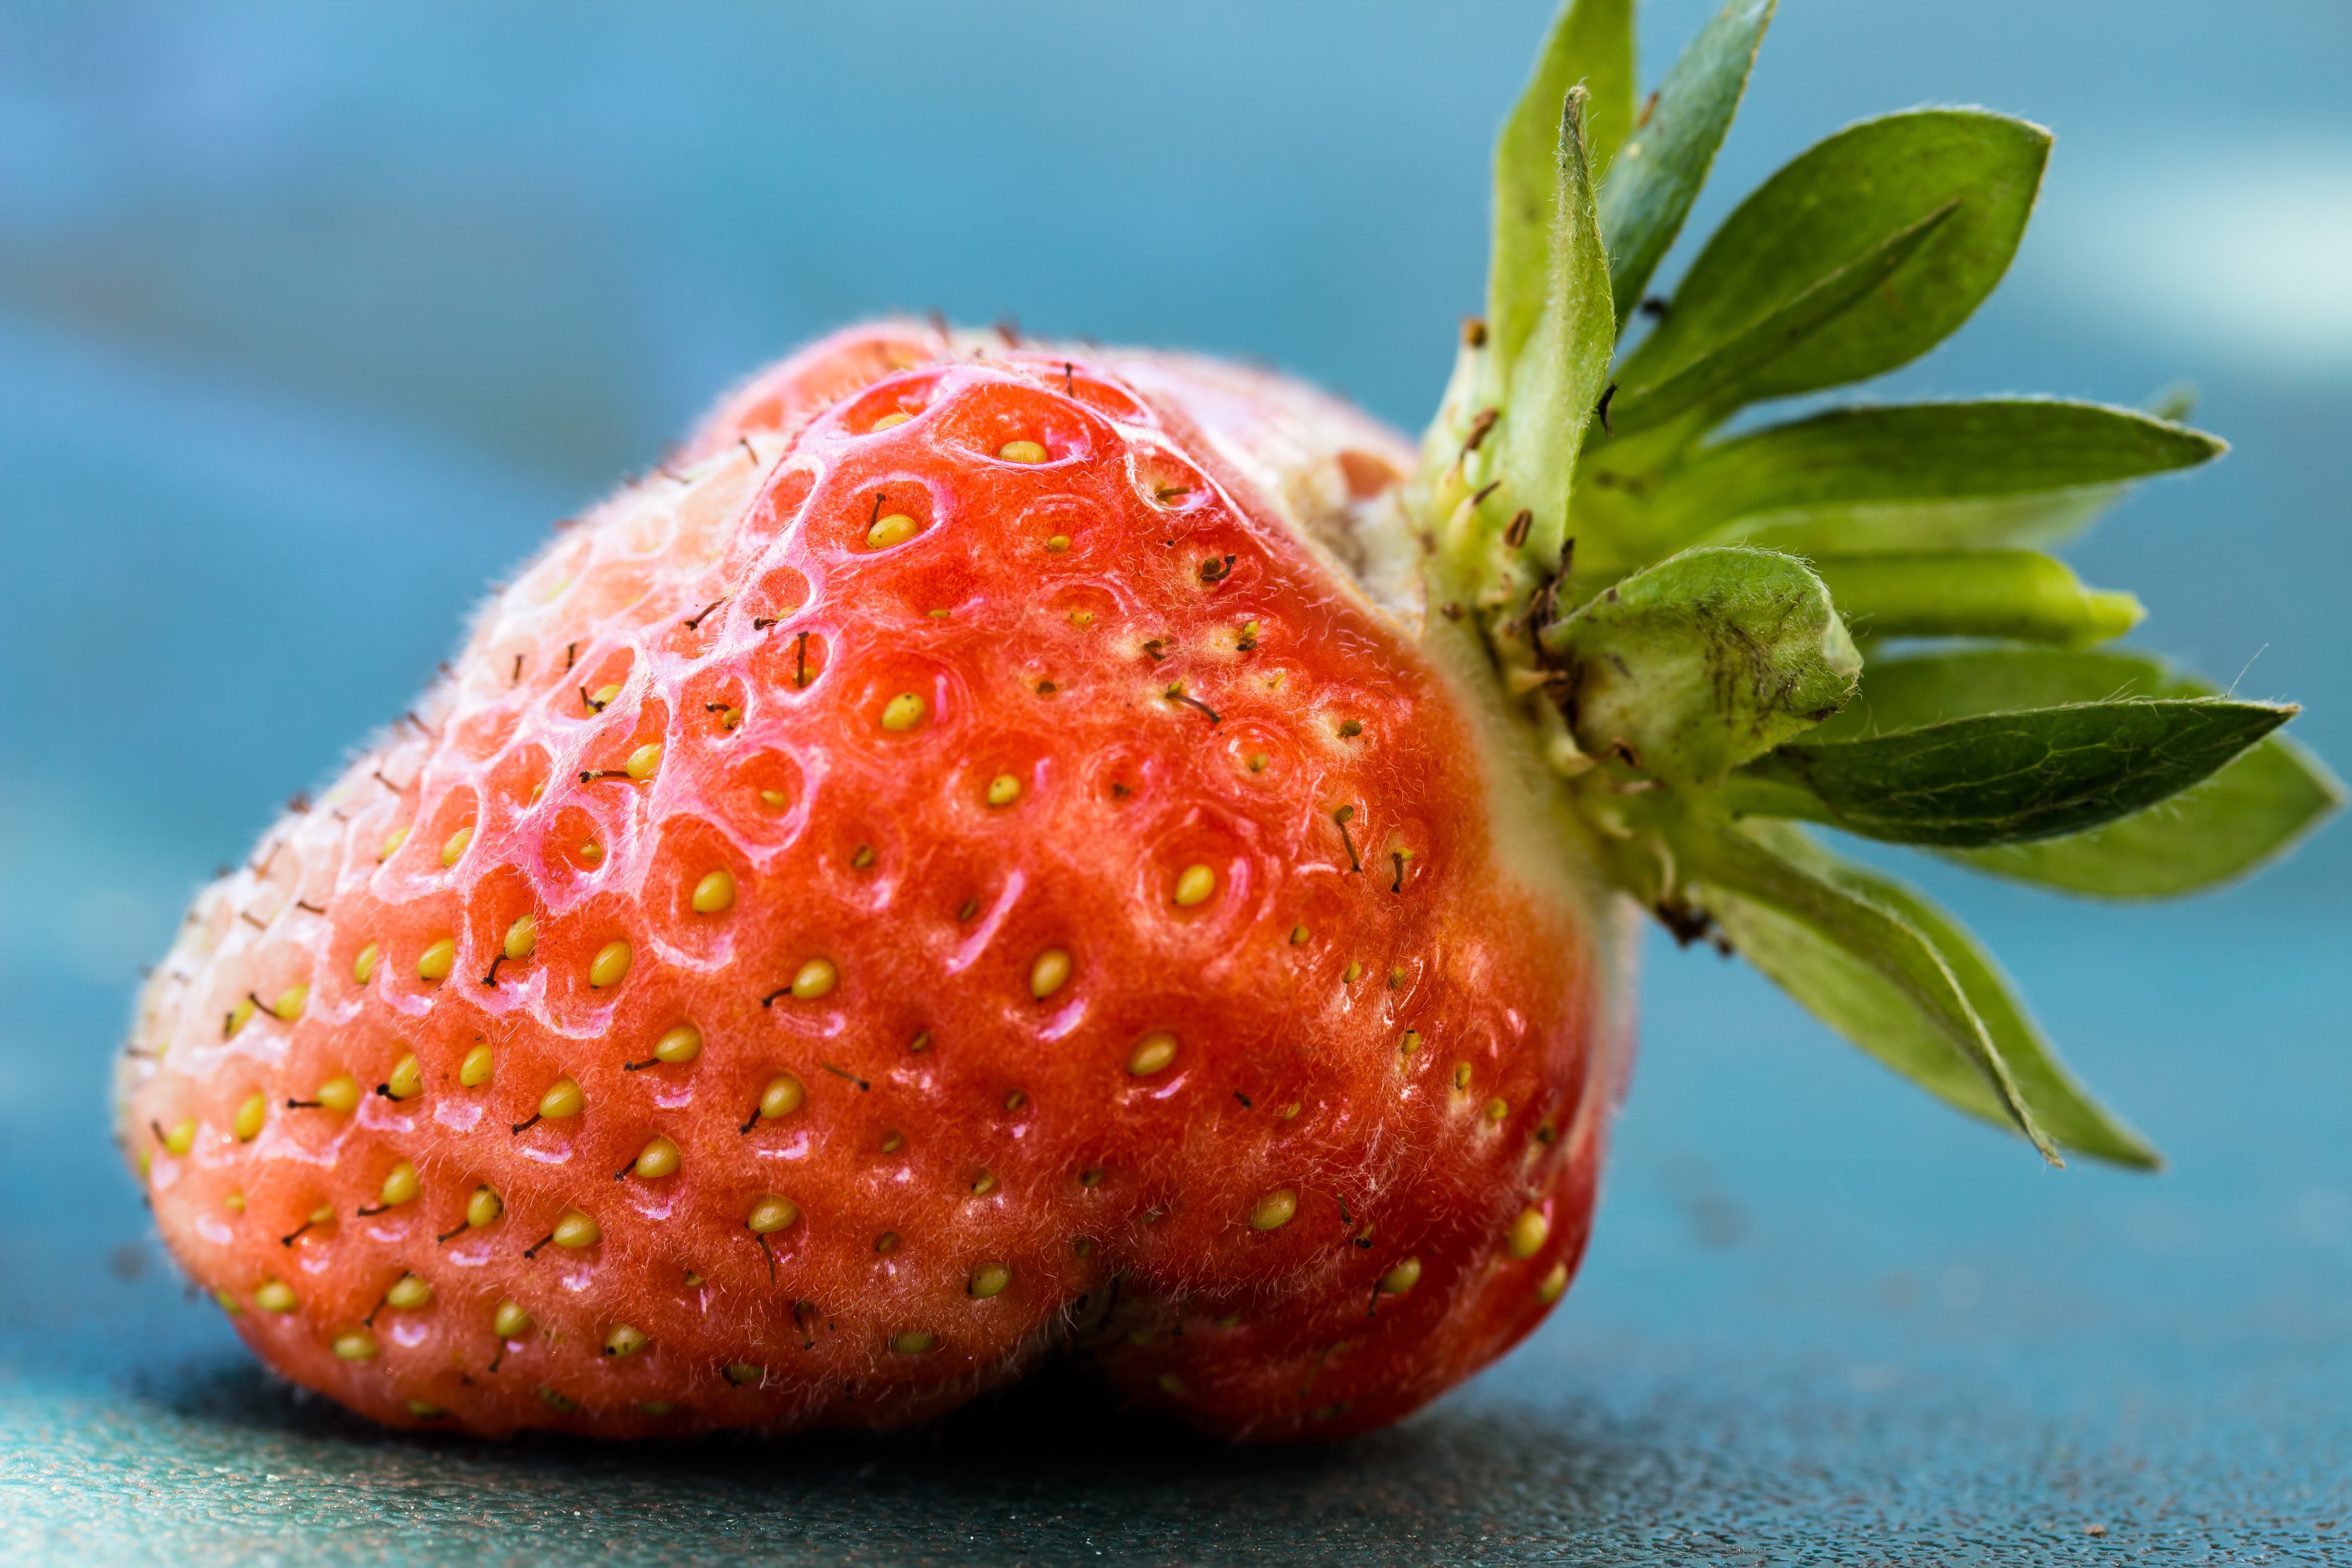
plant, fruit, berry, sweet, flower, ripe, food, red, produce, macro, garden, eat, strawberry, strawberries, vitamins, macro photography, flowering plant, strawberry time, land plant